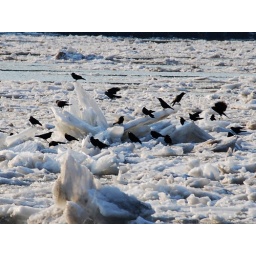
This shot was taken in Poughkeepsie, NY. I've never seen black birds on the river, only sea gulls.